Louviers Village Club

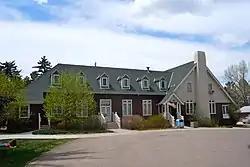
Club building in 2011

The Louviers Village Club, in Louviers, Colorado, was built in 1917. It was listed on the National Register of Historic Places in 1995.